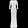
Label: Dress